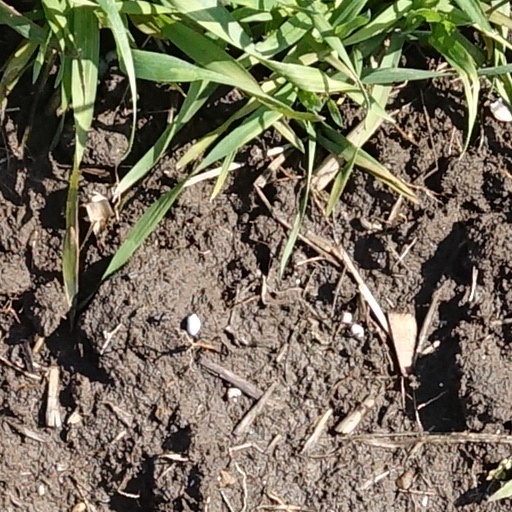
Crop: wheat